James Saunders (dancer)

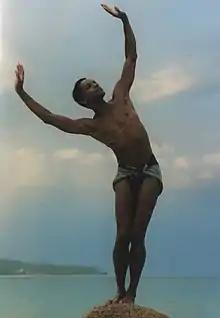
James Saunders, 1986 Koh Samui, Thailand

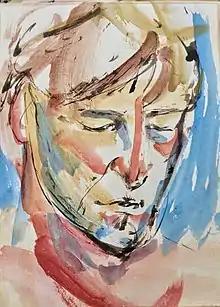
Watercolor by James Saunders: Portrait of Kajo Nelles, 1986

Saunders was a member of the Pennsylvania Ballet (1972–1973), in Maurice Béjart's Ballet des XX. Century (1973), in the Tanz-Forum Cologne (1973–1977) and most recently in his dance cariere first soloist in the Frankfurt Ballet (1977–1980). He has danced leading roles in works by George Balanchine, Hans van Manen, Heinz Spoerli, Glen Tetley, Christopher Bruce and Talley Beatty.